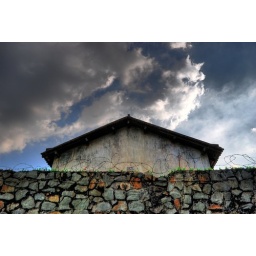
the french used to keep prisoners in these things called tiger cagesquite inhumane conditionsprison walls in HDR